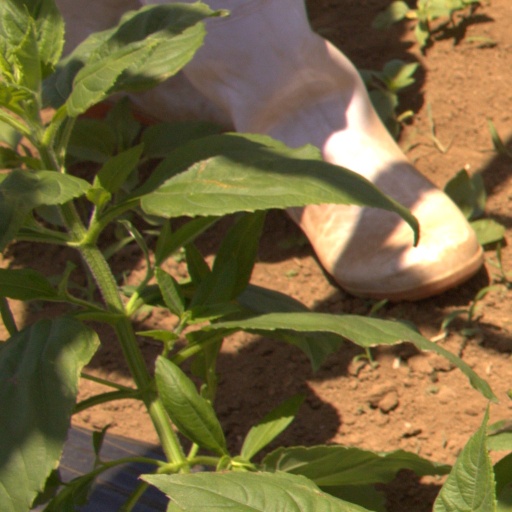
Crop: Jerusalem artichoke